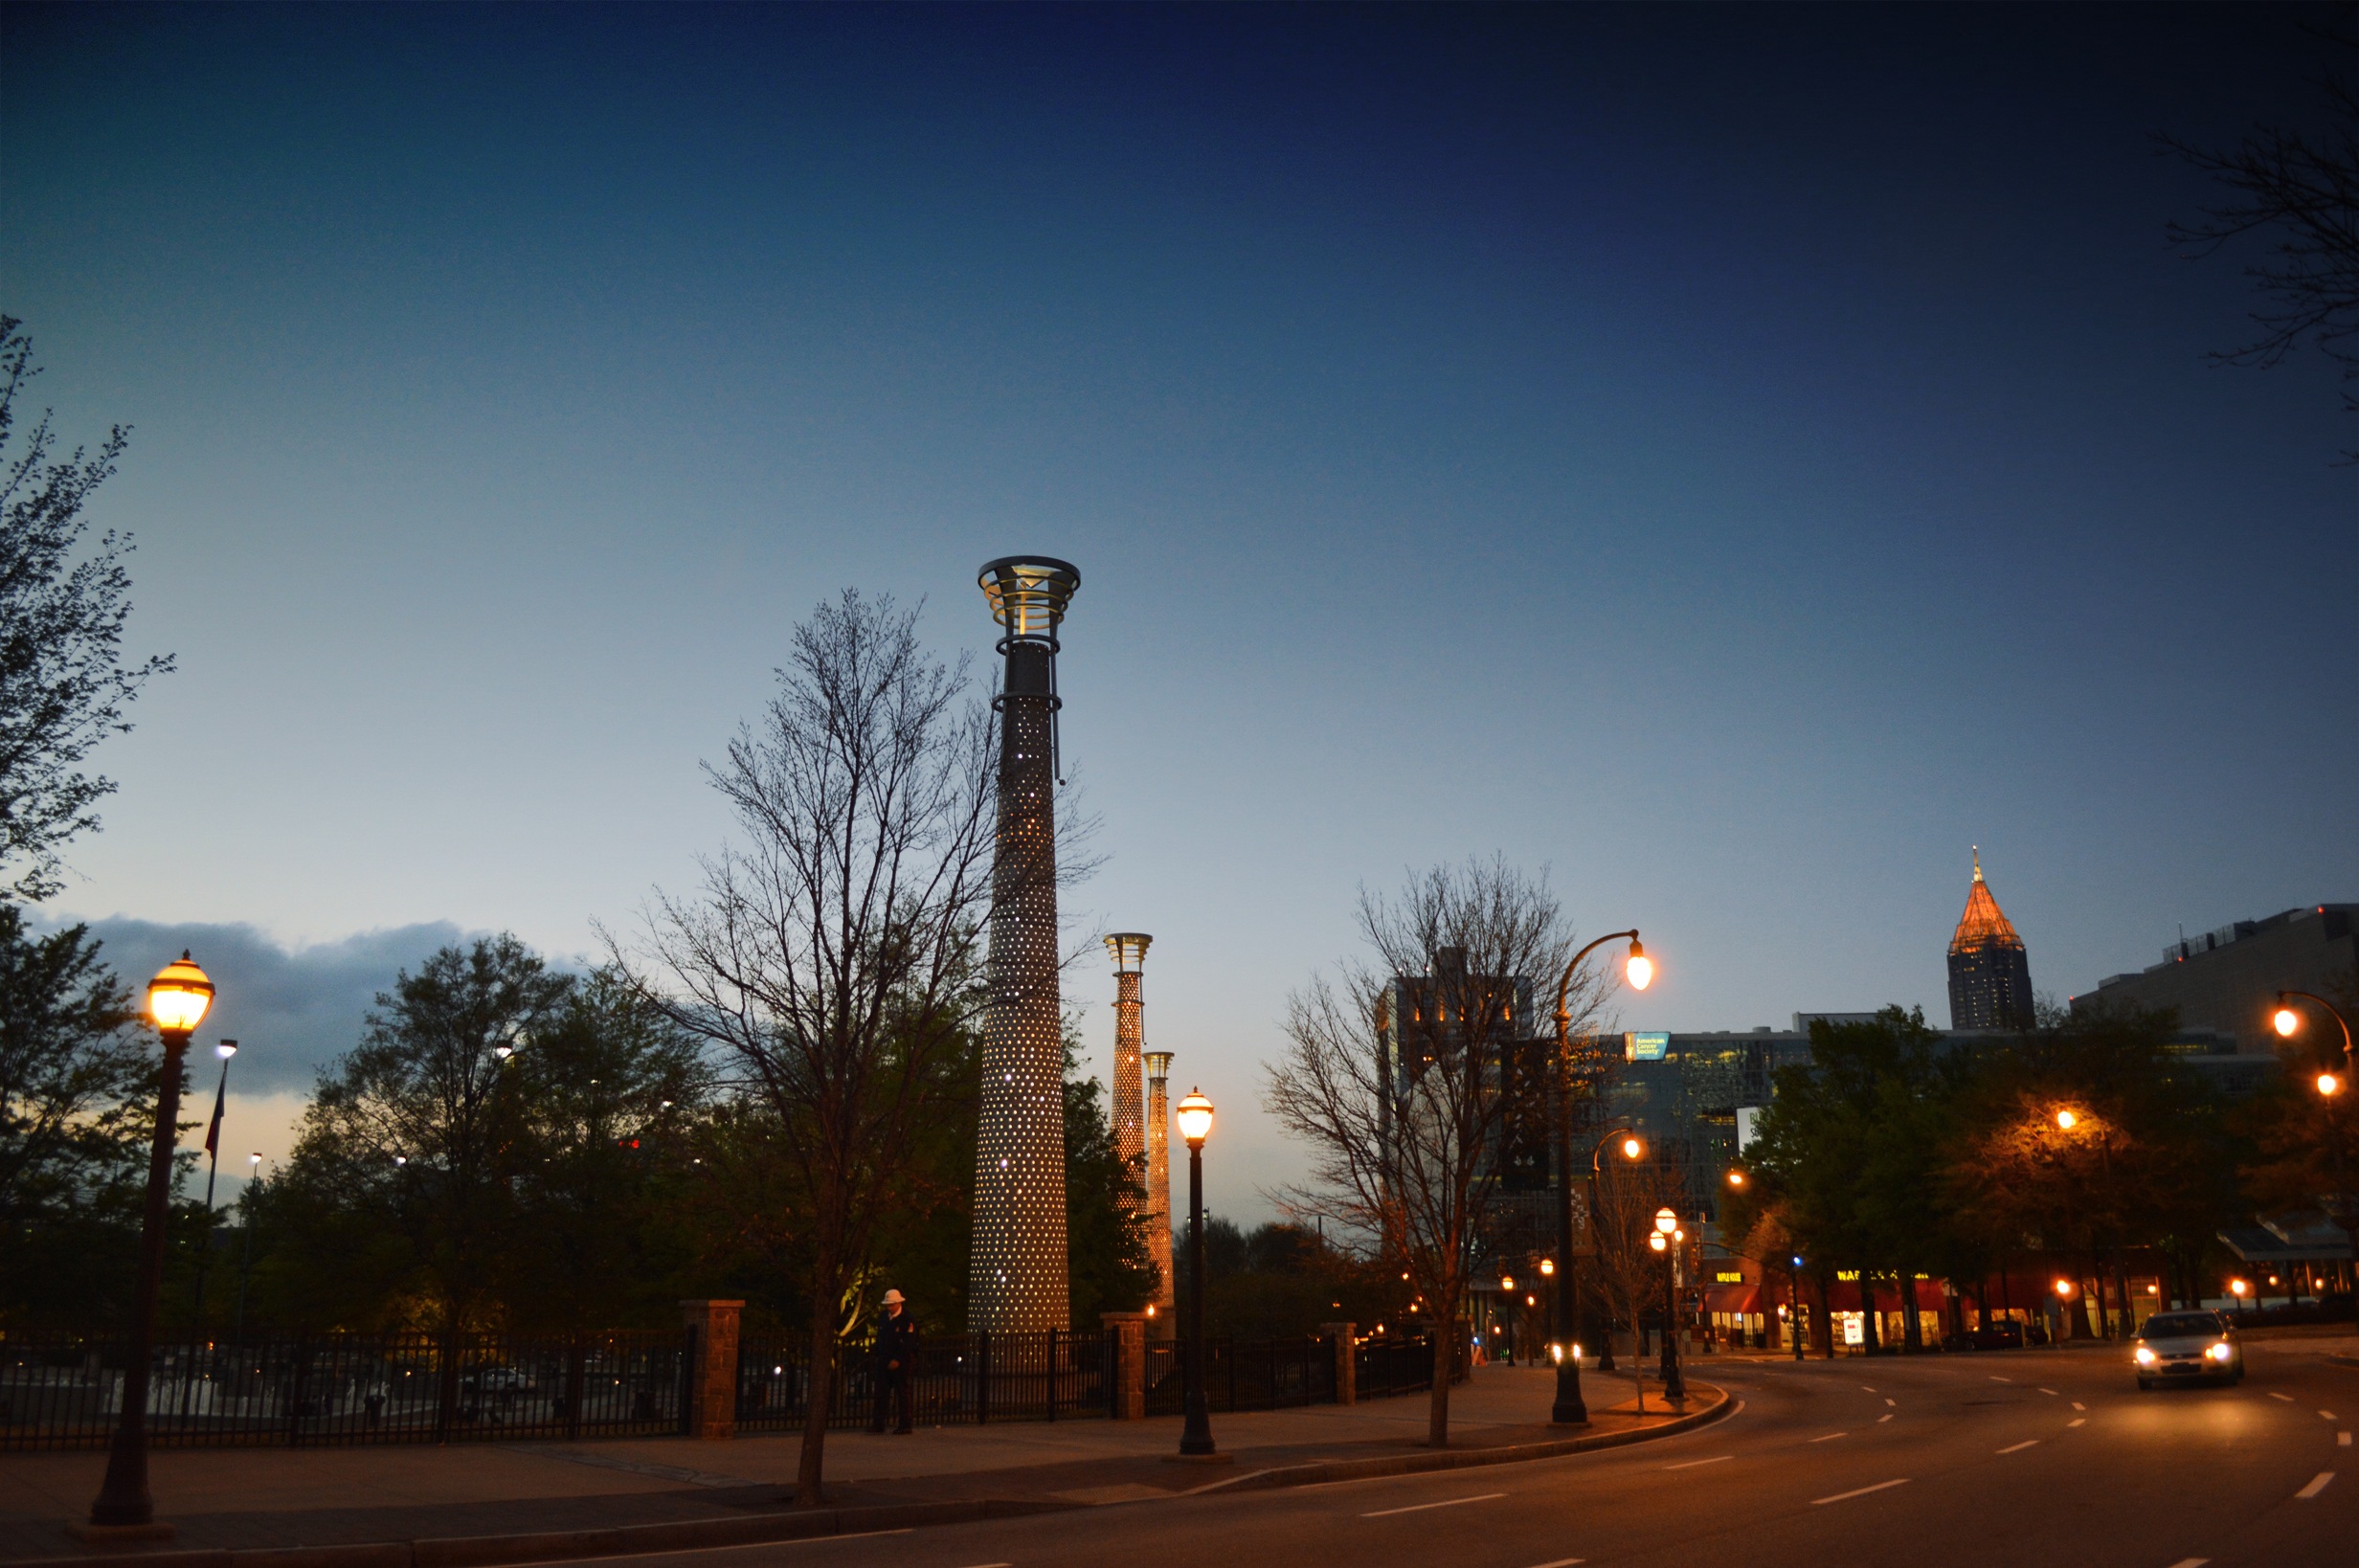
light, sunset, skyline, night, city, cityscape, downtown, dusk, evening, landmark, street light, lighting, light fixture, parks, atlanta